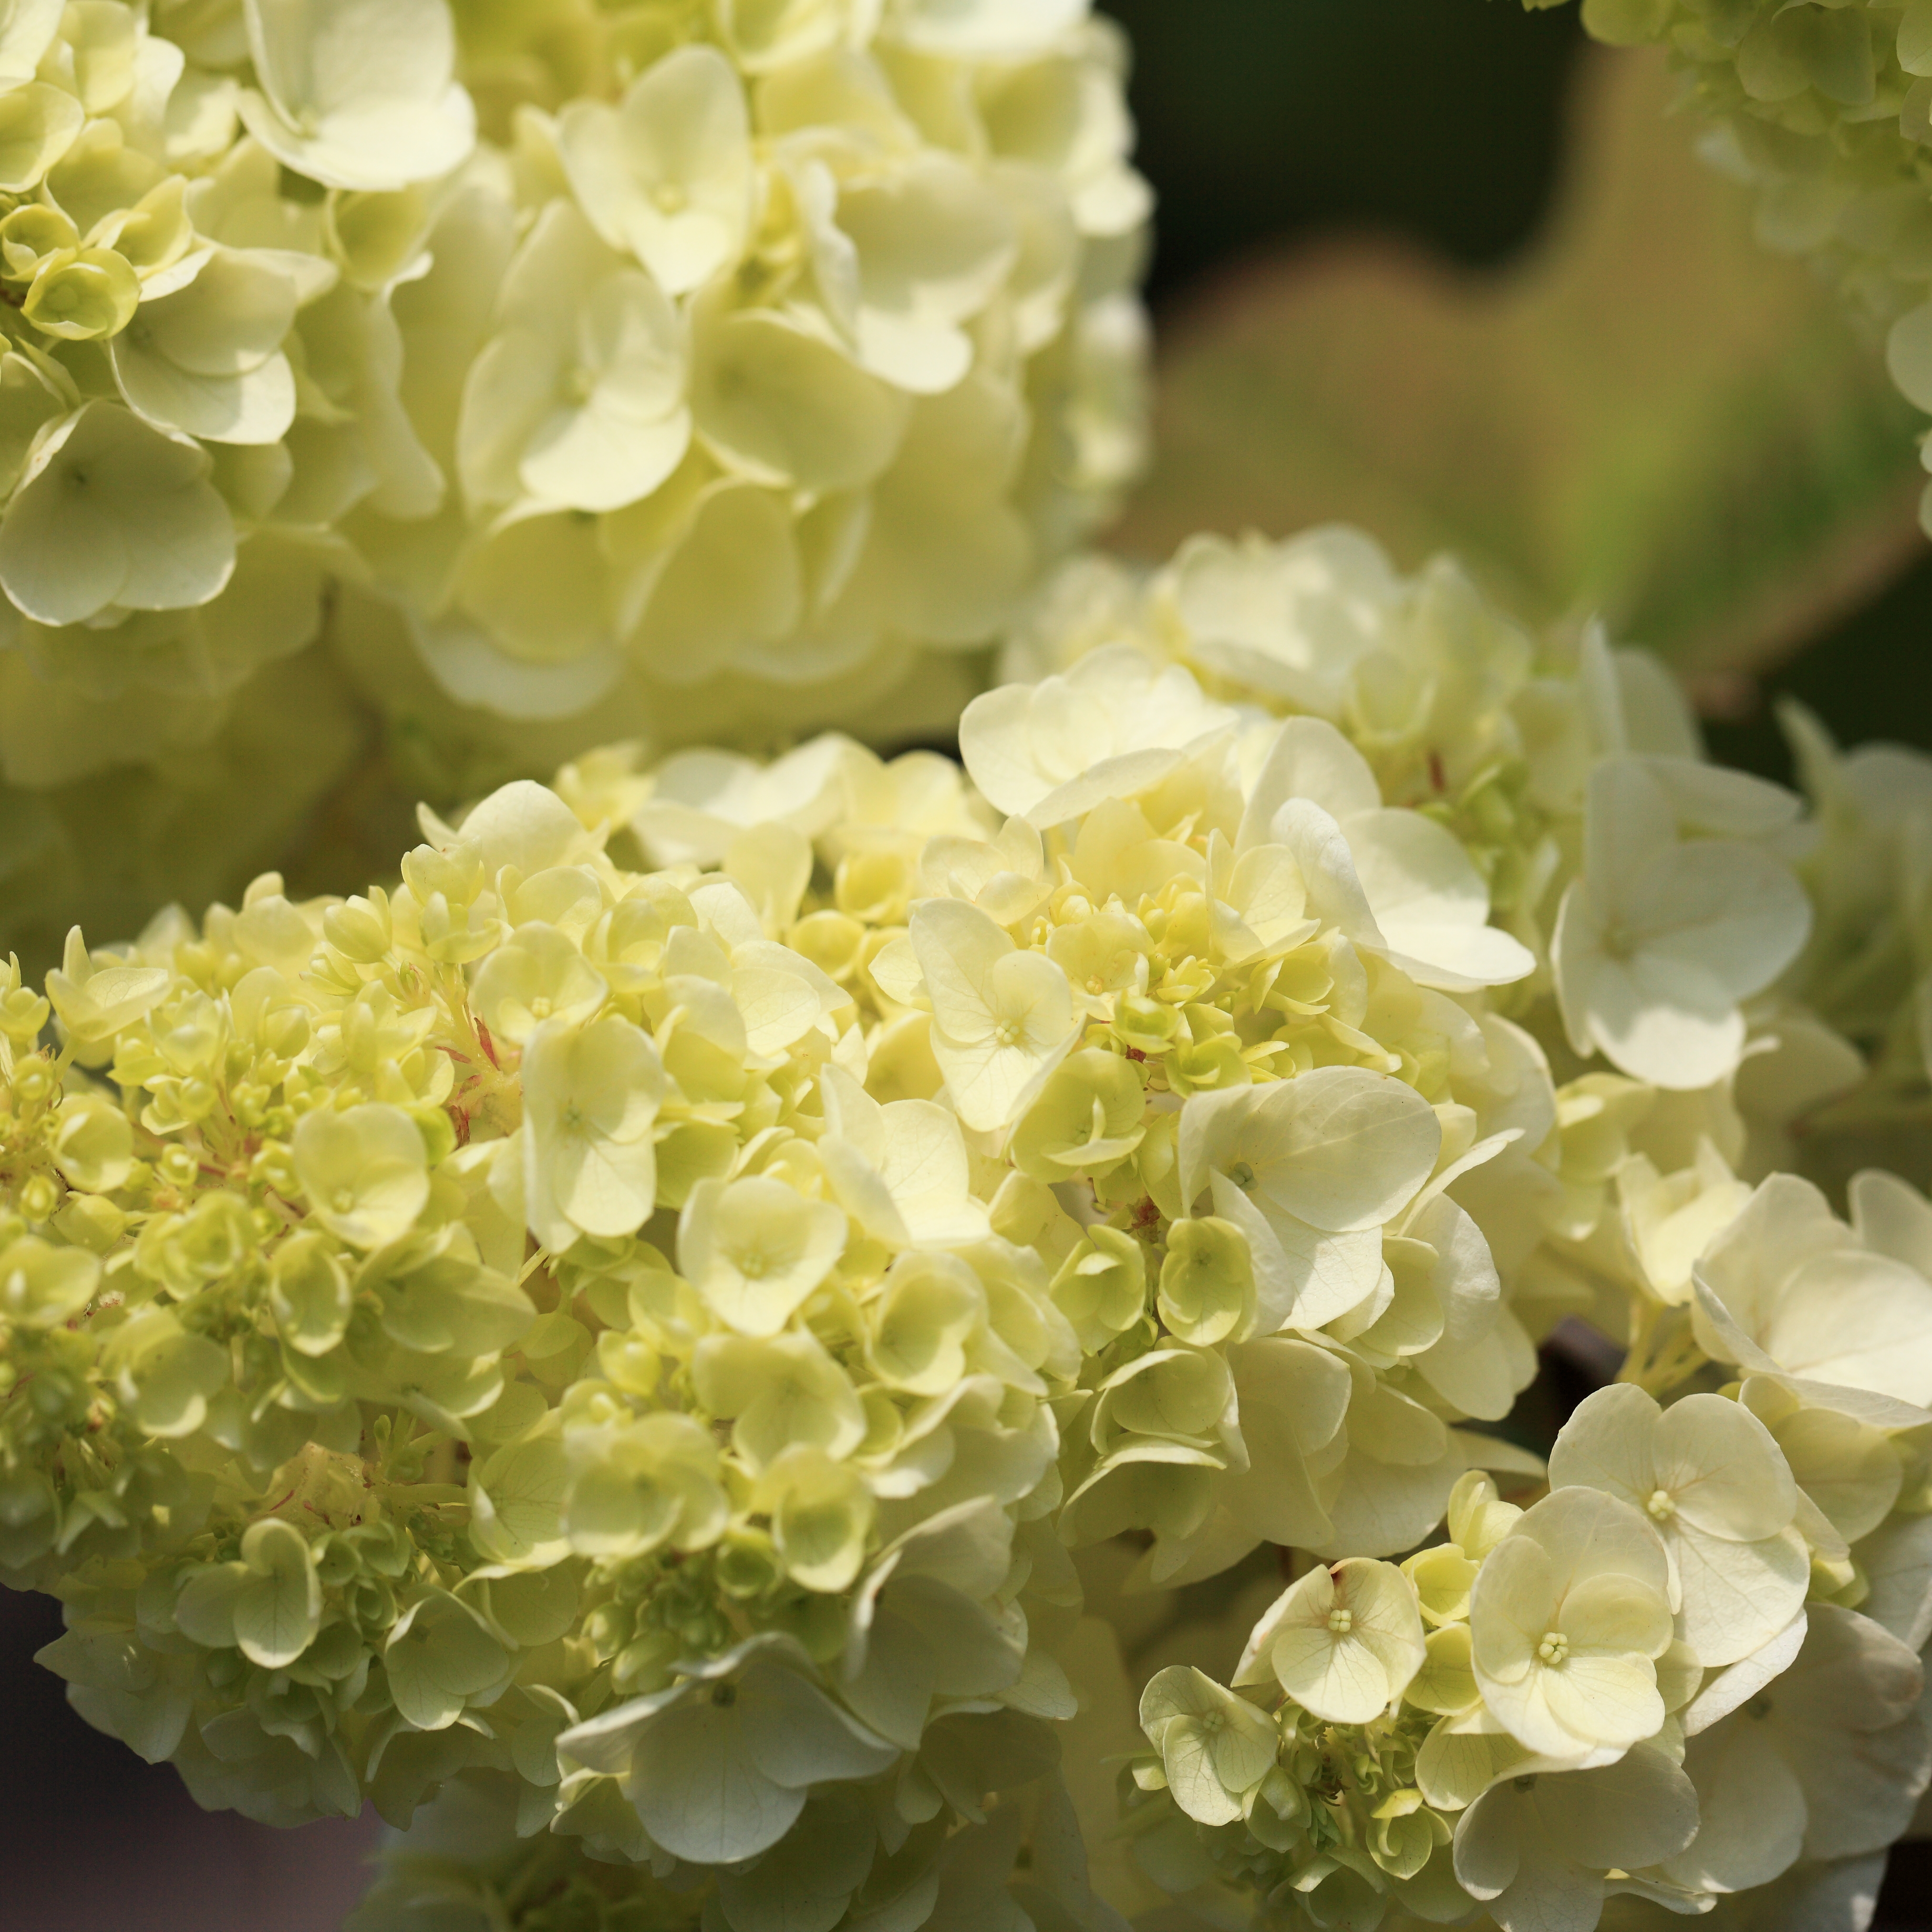
plant, flower, petal, high, hydrangea, 5d, hires, markii, floristry, hi, res, resolution, flowering plant, hydrangeaceae, cornales, land plant